Church of Fontarcada

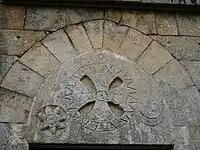
Tympanum of the south side-door

The church is covered inside by a wooden roof over an aisleless nave. The east end is semicircular, with its walls divided in two by a horizontal frieze. The lower of the two is a presbytery richly decorated with five pre-Romanesque blind arcades supported by vegetal columns (with traces of medieval frescoes), while the upper one are decorations like doors, with archivolts on sober columns with worked capitals.